Just Before Nightfall

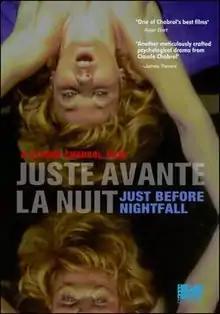
French theatrical release poster

Just Before Nightfall is a 1971 French crime drama film written and directed by Claude Chabrol and starring Stéphane Audran and Michel Bouquet. Based on the 1951 novel "The Thin Line" by Edward Atiyah, it follows a married businessman who, after killing his mistress, tries to ease his conscience by confessing to his wife and the victim's husband.